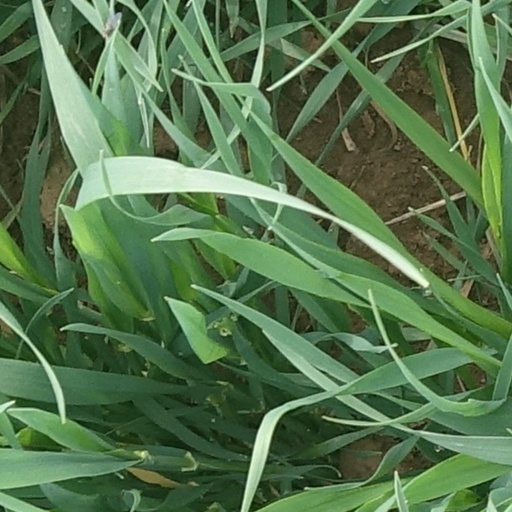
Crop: wheat